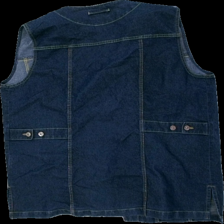
View: back
Type: Vest
Category: Unisex
Brand: Not in the list
Brand text on label: leon
Colors: Blue
Material: 60% cotton 40% poly
Cut: Regular
Size: XL
Season: All
Price range: 50-100
Recommended usage: Reuse